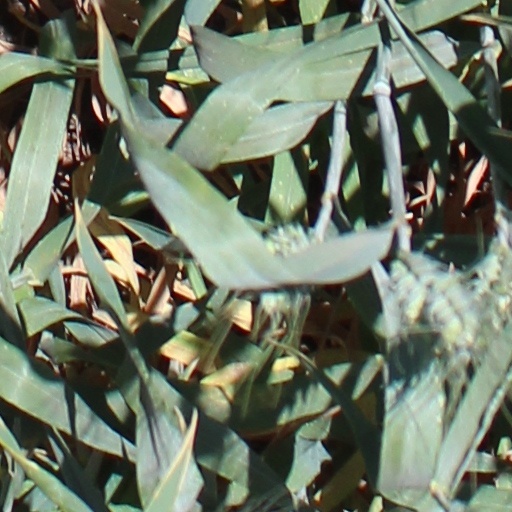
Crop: wheat